Steve Lieberman

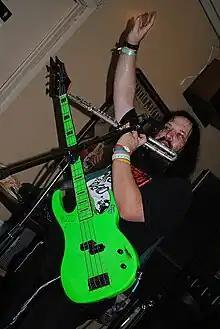
Steve Lieberman plays one-handed flute solo at a punk rock show April 24, 2010

In May 2012, after the production of "My Magic Last Days" was completed, for the first time since 1985, Lieberman retired from making music altogether due to his progressing cancer. In October of that year, damage from Hurricane Sandy destroyed many of his instruments and equipment but spared his Korg D1600 recording board. In the spring of 2013, after a year of suspending cancer treatment, his case was taken on by Memorial Sloan-Kettering. A bone-marrow biopsy determined he suffered from myelofibrosis, a condition where a once prolific marrow turns to fiber and slowly stops producing blood cells. In September 2013, Lieberman began undergoing experimental chemotherapy with a drug known only as AUY-922 lasting six months in an effort to reverse progression and to bring back an earlier stage of the disease. Instead of having any sort of beneficial effect, the treatment actually progressed the disease, causing Lieberman to be hospitalized frequently, receiving forty-five transfusions between February and December 2014. However, in November 2013, Lieberman rose from his sick-bed to do a quick cover of "My Kingdom" by Echo and the Bunnymen, his first new output since the "My Magic Last Days" sessions in May 2012.